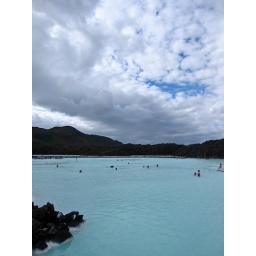
Swimming in the blue lagoon. The bottom of these pools were black sand.